1925 Washington Senators season

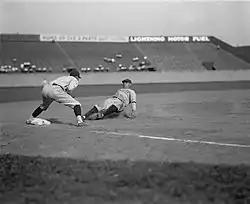
Senators third baseman Ossie Bluege looks on as New York Yankees outfielder Babe Ruth slidies into third base at Griffith Stadium in Washington, D.C., on June 23, 1925.

"Note: Pos = Position; G = Games played; AB = At bats; H = Hits; Avg. = Batting average; HR = Home runs; RBI = Runs batted in"